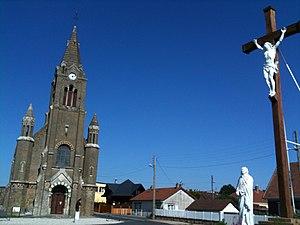
Chapelle Notre-Dame de Bon Secours de Dieppe
Dieppe est une commune française située dans le département de la Seine-Maritime en région Normandie.